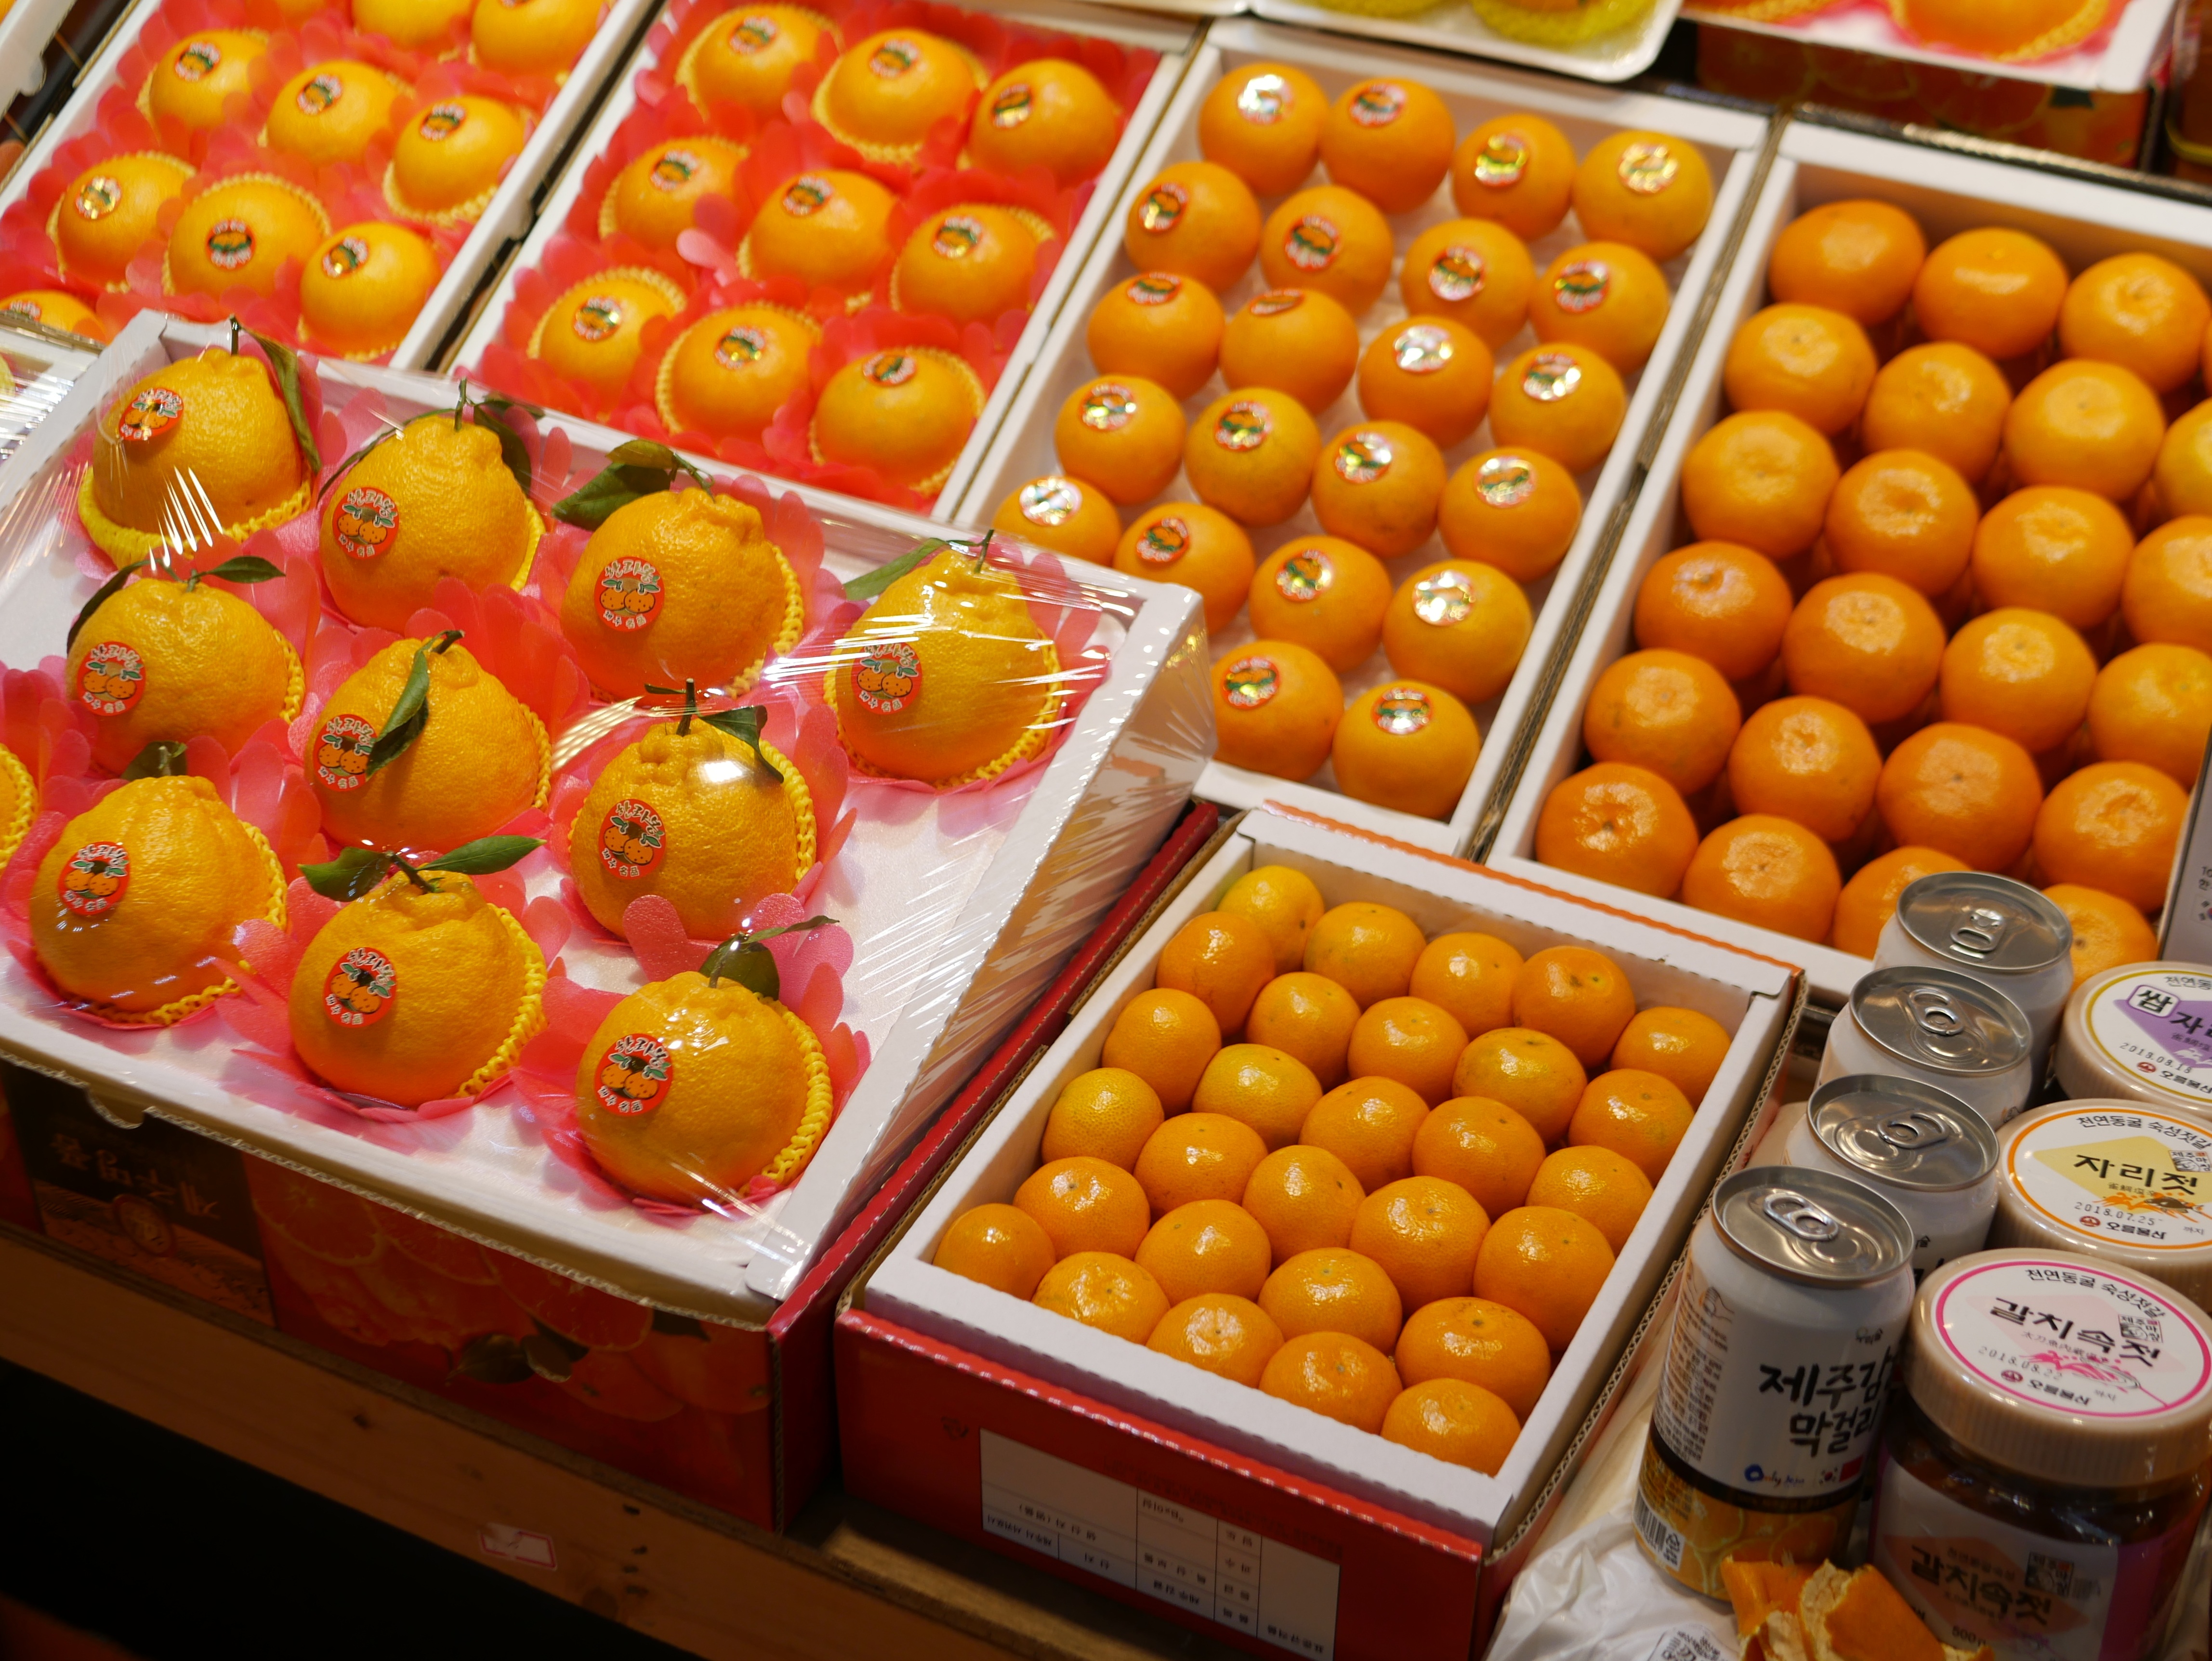
plant, fruit, gift, orange, meal, food, produce, vegetable, fresh, market, tangerine, sweetness, feast, flowering plant, land plant